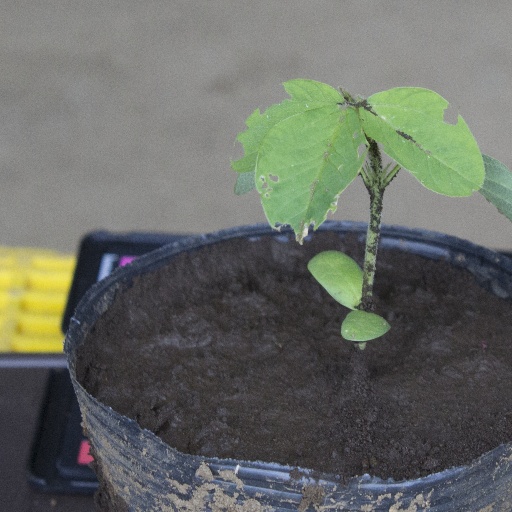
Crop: soybean